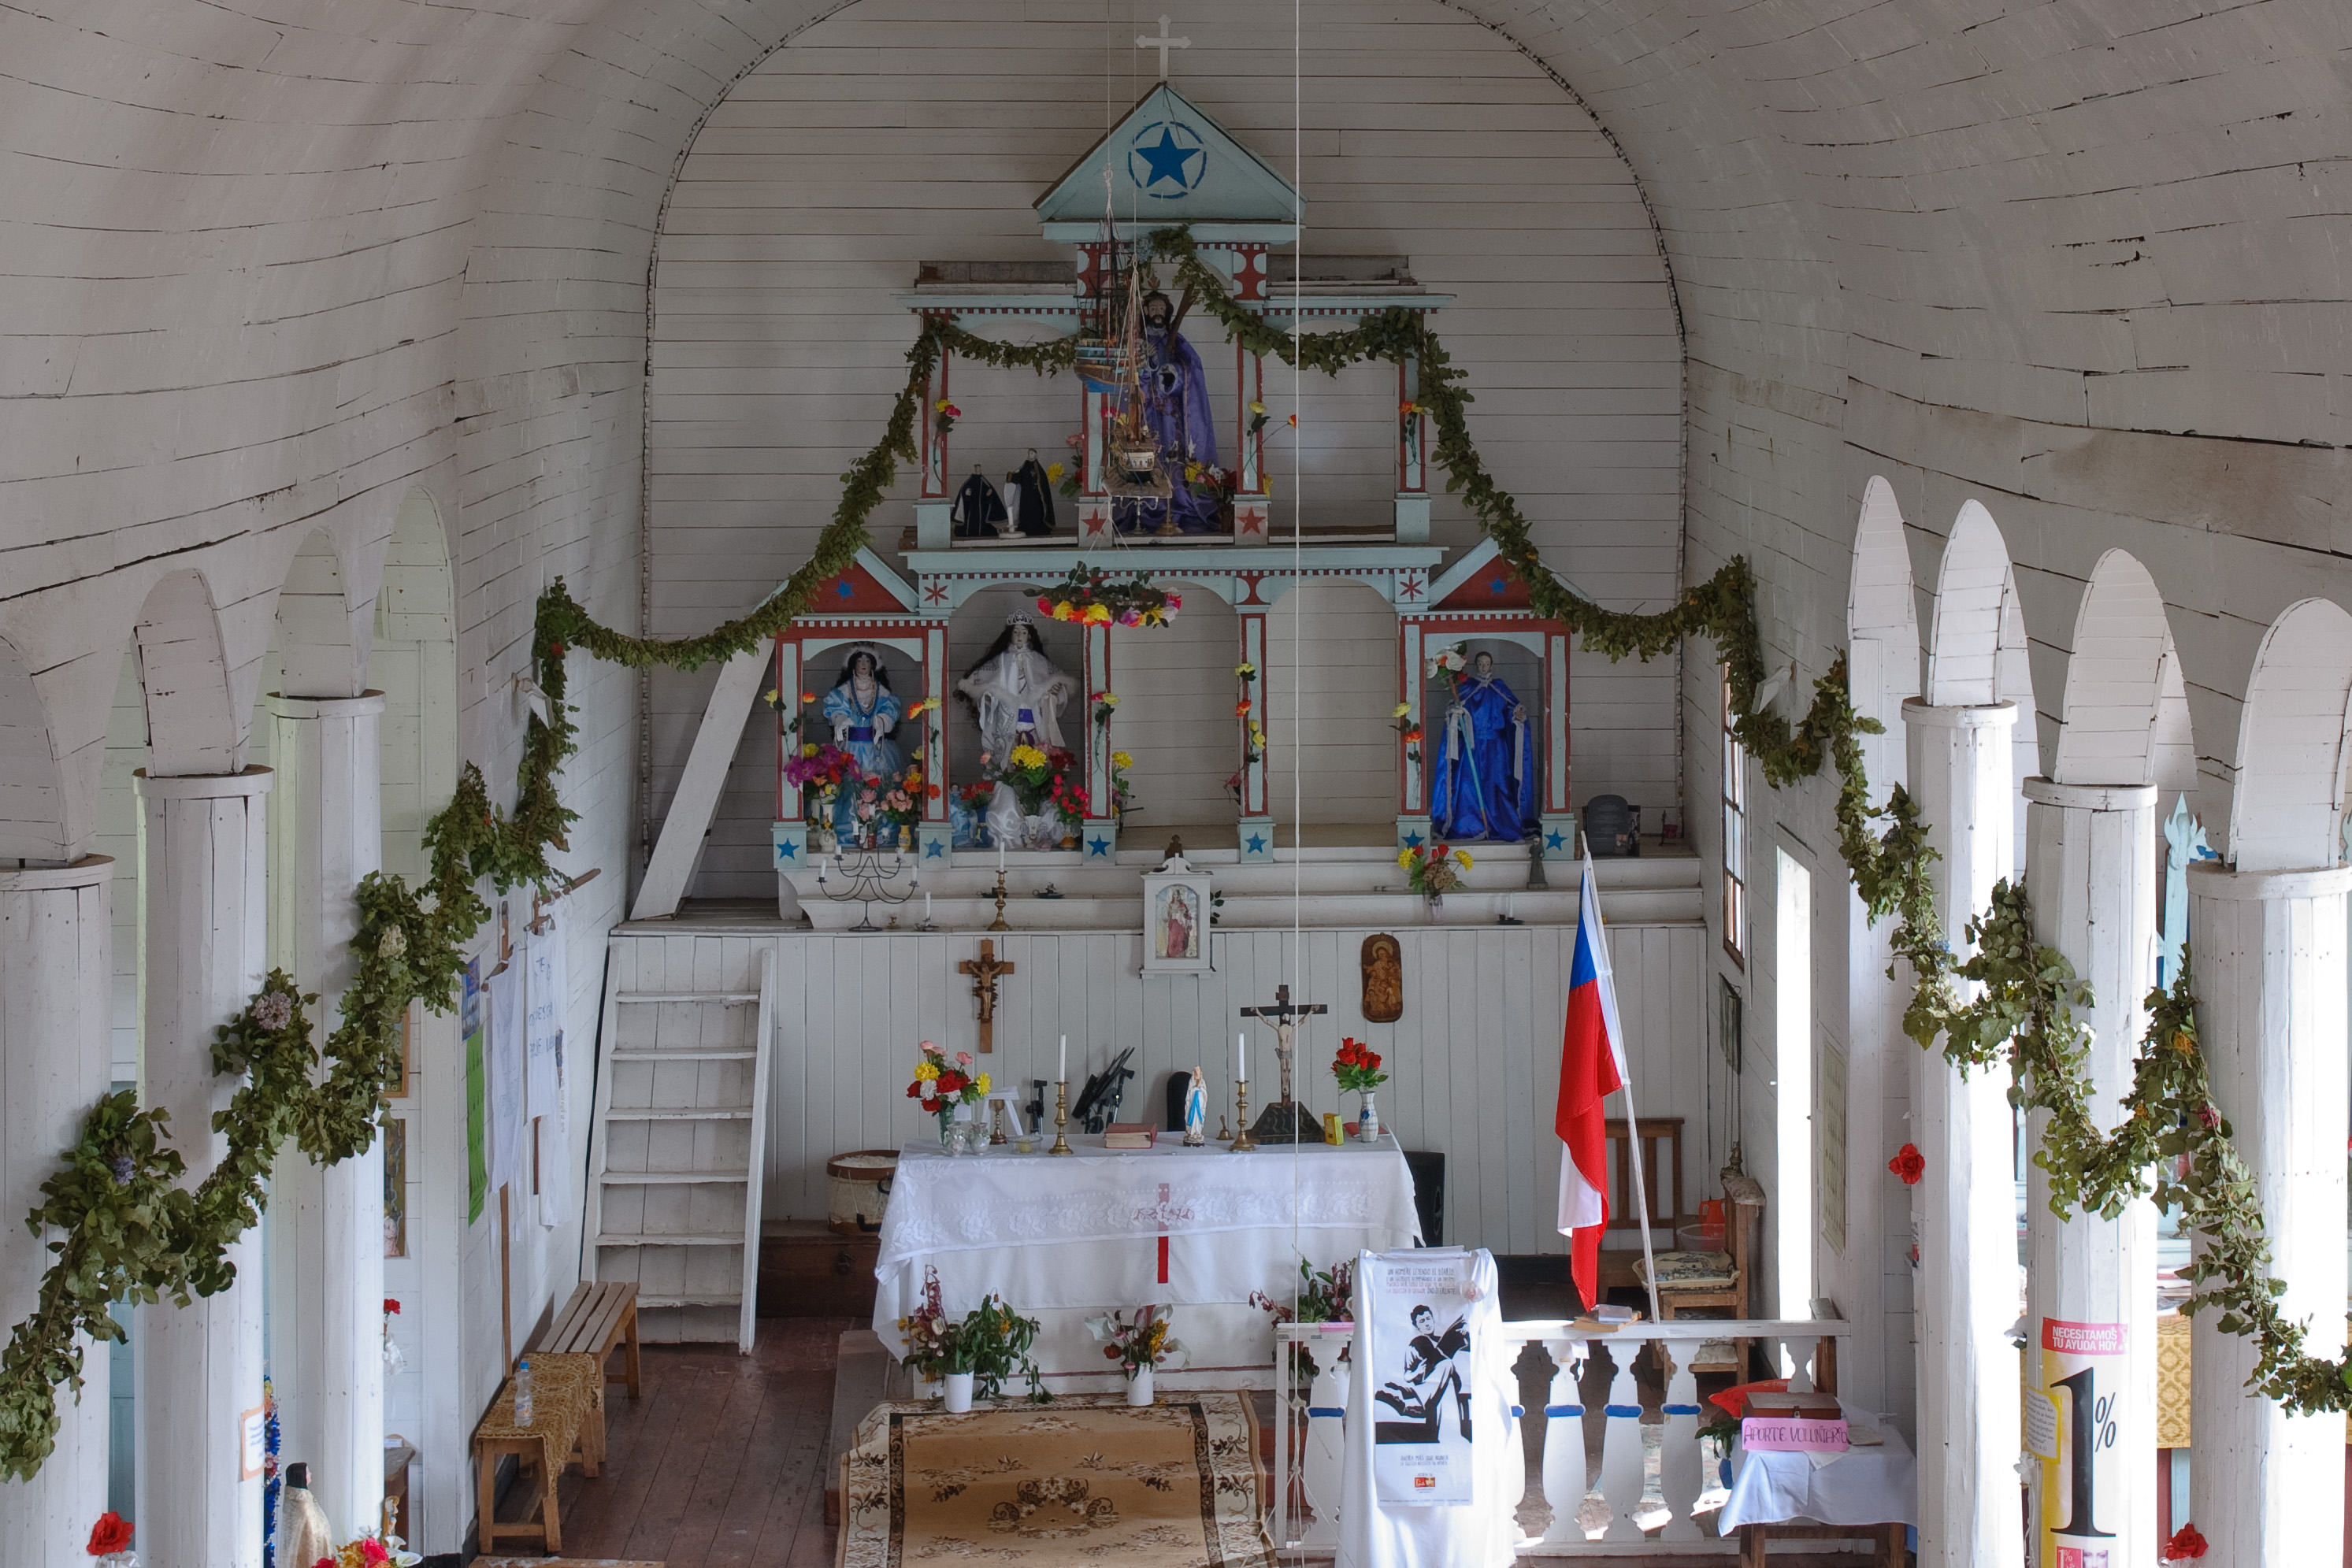
building, church, chapel, nikon, place of worship, chile, interior design, aisle, temple, altar, shrine, d300, chiloe